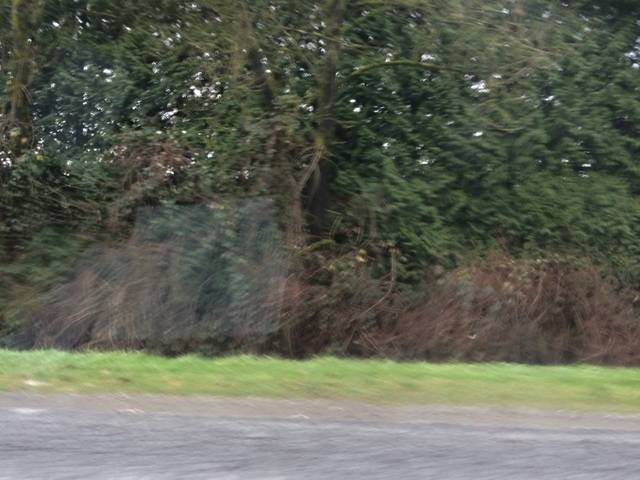
Region: Canada
Coordinates: 49.264, -122.728